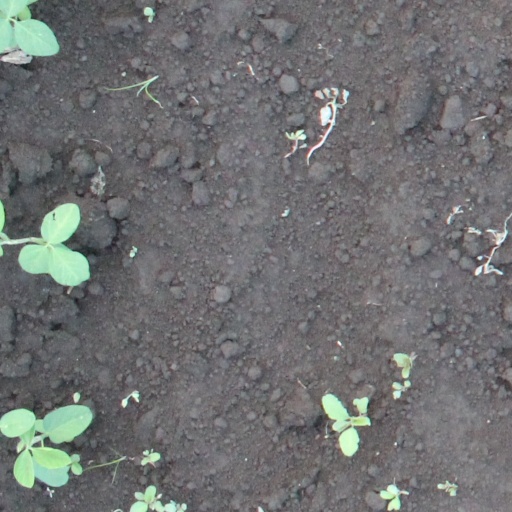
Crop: soybean